Fortunstræde 1

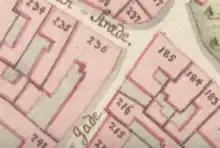
No. 236 seen on a detail from Christian Gedde's map of the East Quarter, 1757.

The property was listed in Copenhagen's first cadastre of 1689 as No. 201 in the city's East Quarter and belonged to former president of Borgerretten (The Civic Court) Hans Hiort's widow at that time. It was listed in the new cadastre of 1756 as No. 236 and was jointly owned by wine merchant Hans Christian Reimer and former colonial governor of the Danish Gold Coast Just Platfues at that time.